Reichshofstadion

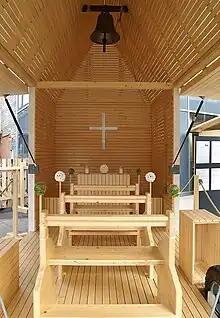

On August 3, 2007, the Hugo Kleinbrod Chapel was opened in the Reichshof Stadium. The Stadium is the first in Austria to have its own chapel, so fans of SC Austria Lustenau can now get married in the stadium or have their children baptized.